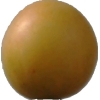
Label: cherry_wax